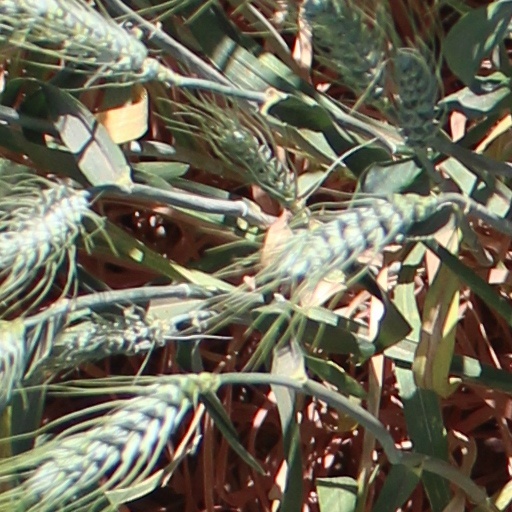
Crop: wheat